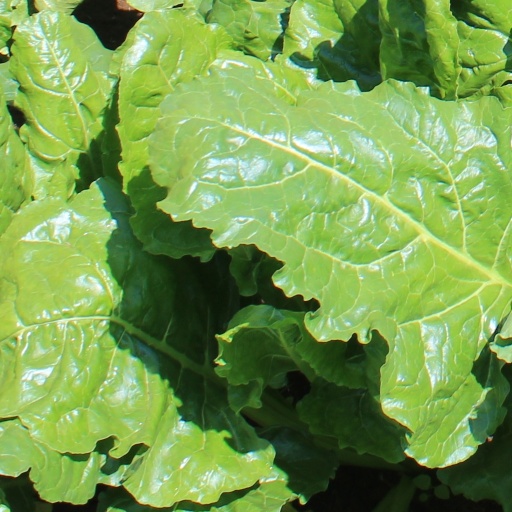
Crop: sugar beet